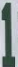
Number: 1